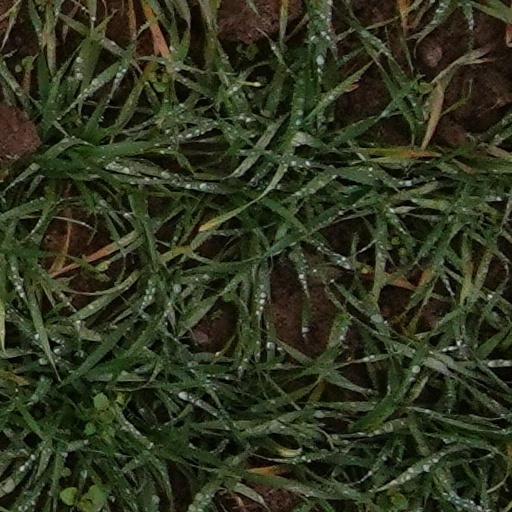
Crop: wheat